Asehi Ekada Vhave

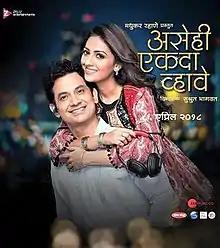
Asehi Ekada Vhave Poster

Asehi Ekada Vhave is a 2018 Indian Marathi language romance drama film directed by Sushrut Bhagwat. The film stars Umesh Kamat, Tejashri Pradhan, Kavita Lad, Chirag Patil and Sharvani Pillai in the lead roles. It also stars Dr. Nikhil Rajshirke, Ajit Bhure and Narayan Jadhav in supporting roles. It was released on 6 April 2018.